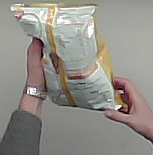
Product: lays_classic